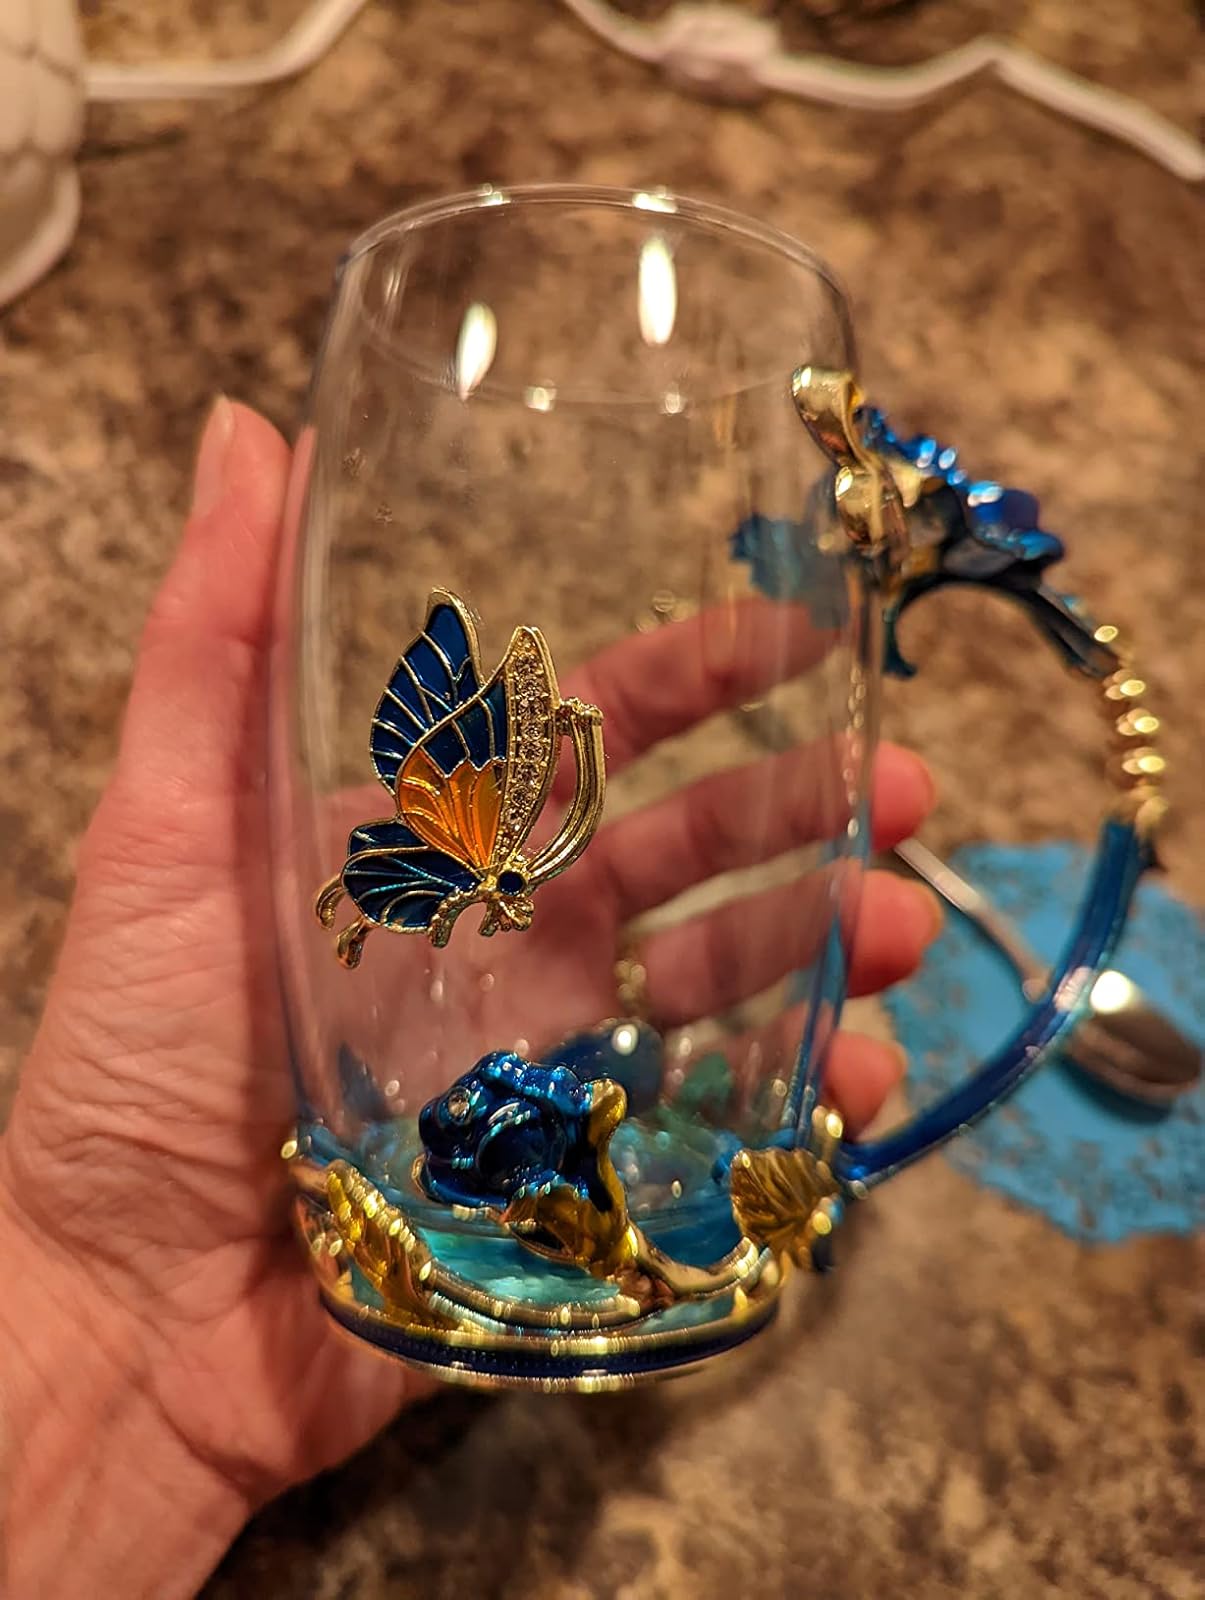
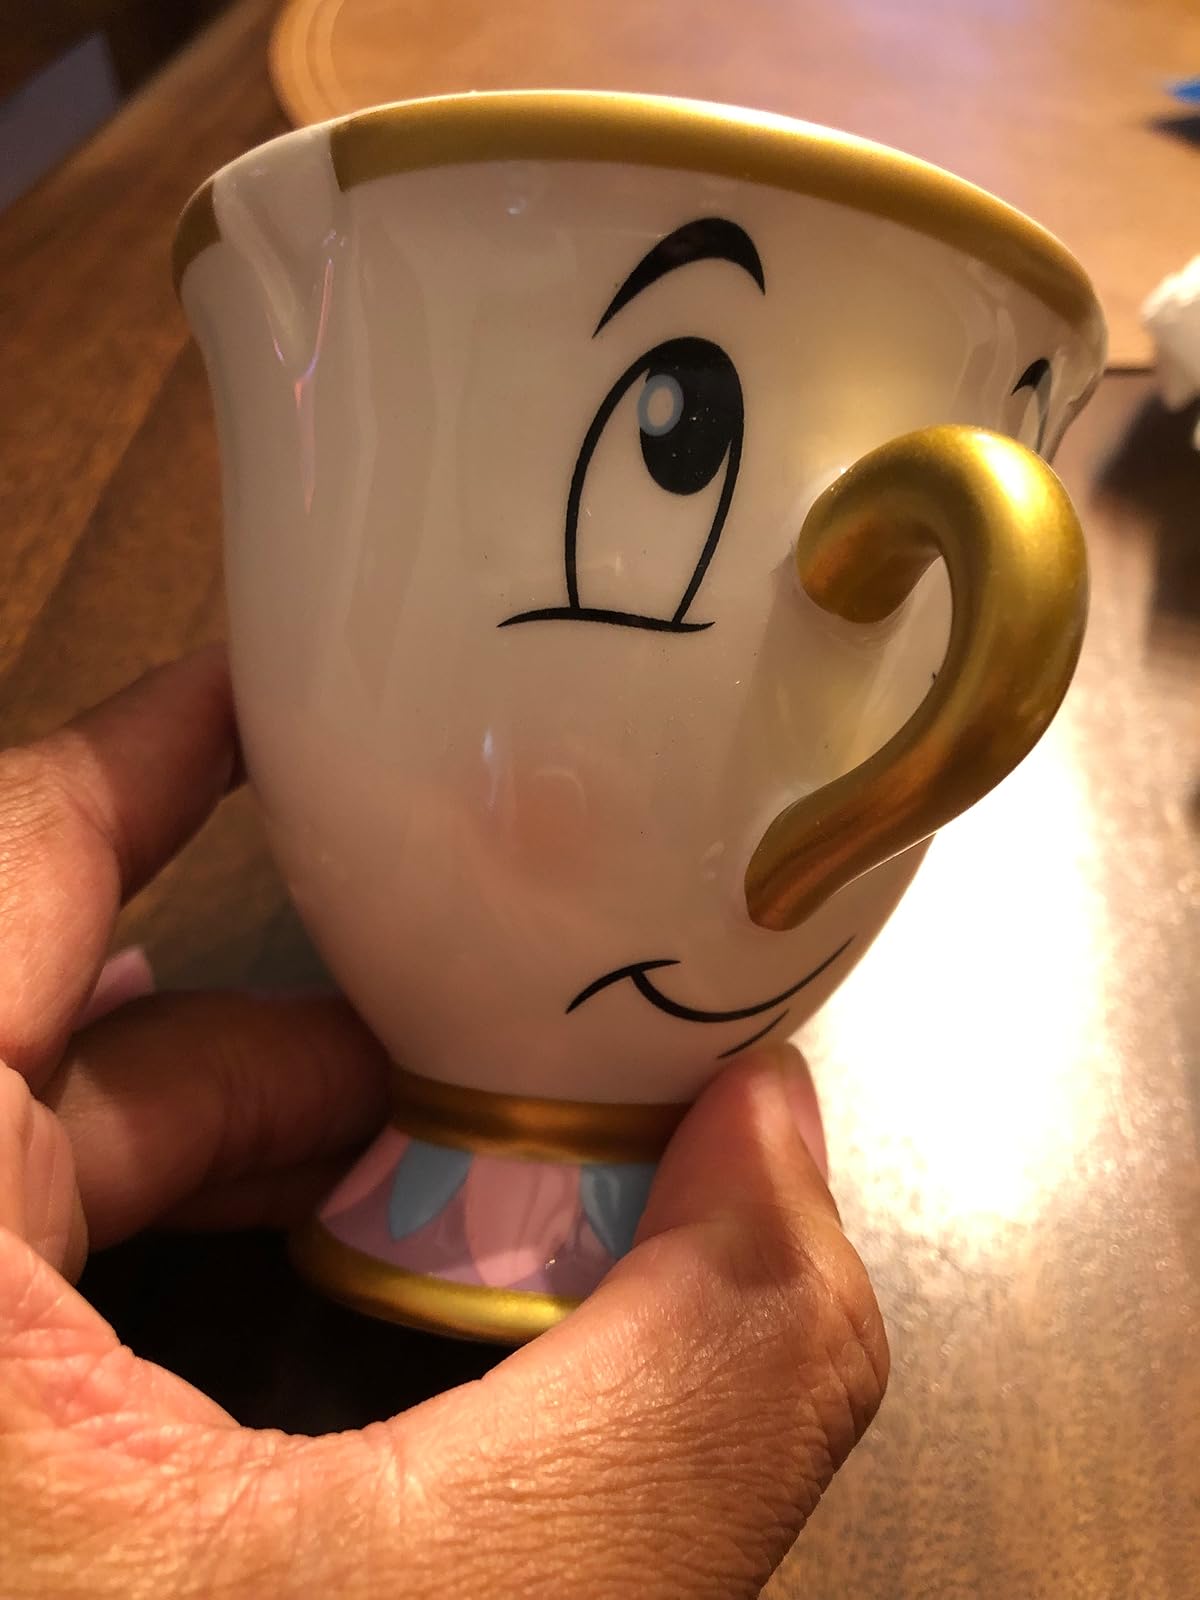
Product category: items_mug
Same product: no